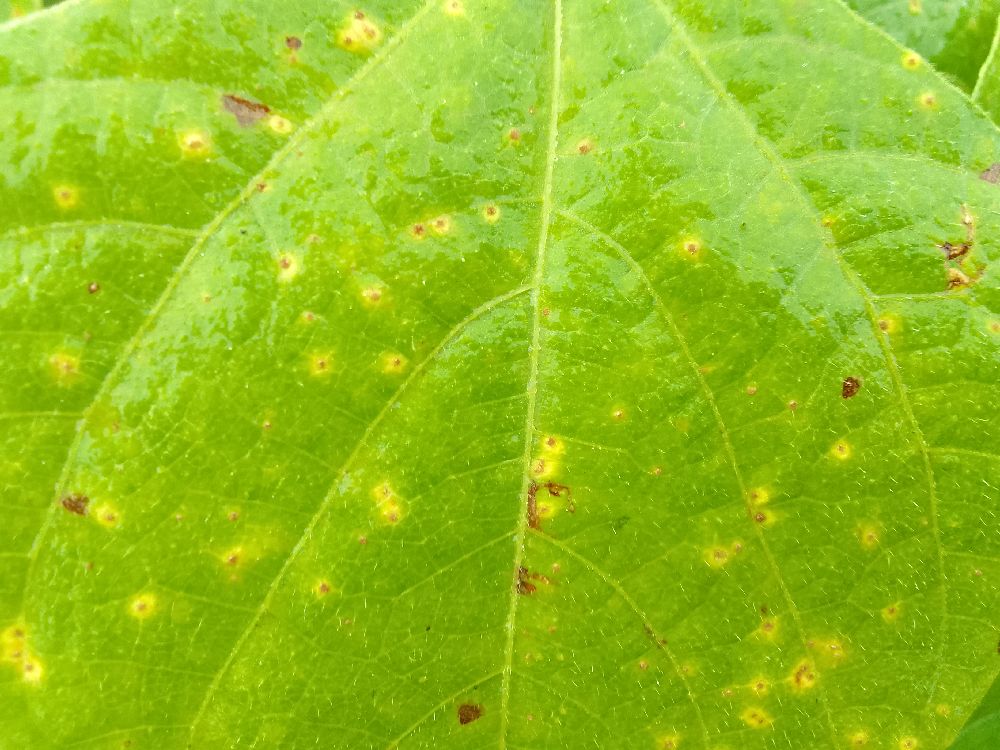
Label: rust